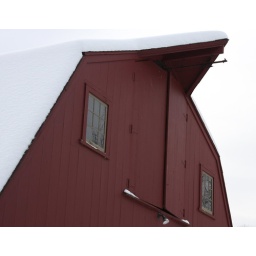
I loved the dark red paint against the white sky and with the white frosting!